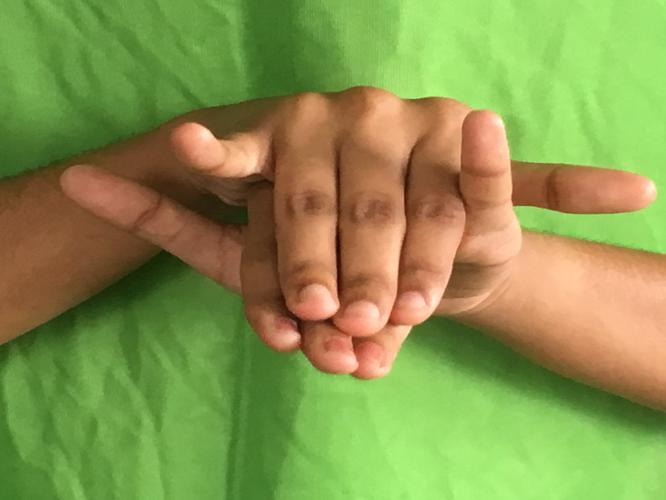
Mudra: Varaha
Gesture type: double_hand